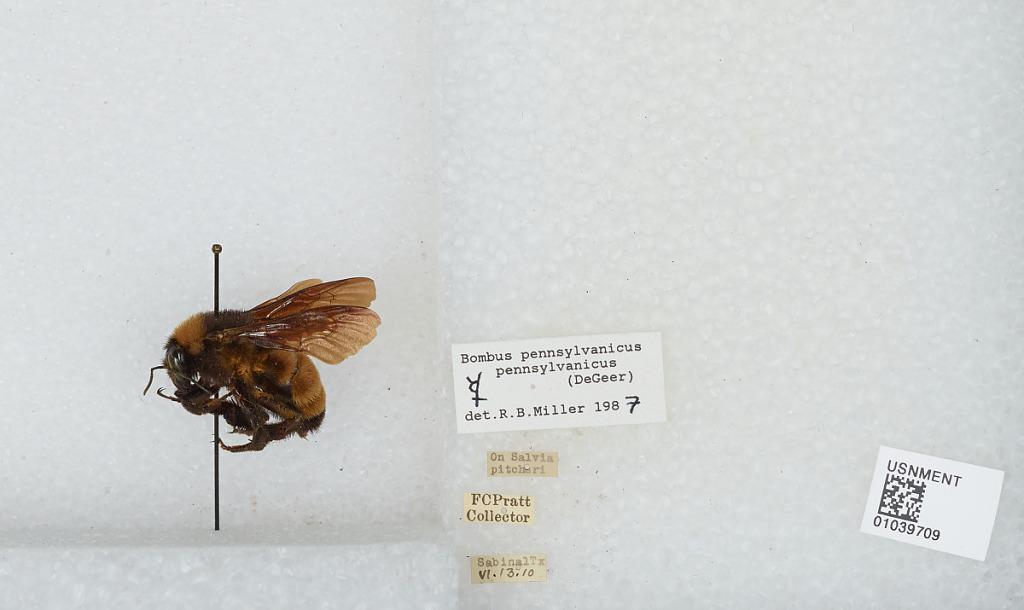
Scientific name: Bombus (Fervidobombus) pensylvanicus pensylvanicus (De Geer)
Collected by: F. Pratt
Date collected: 1910-6-13
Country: United States
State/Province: Texas
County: Uvalde
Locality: Sabinal
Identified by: Miller, R. B.